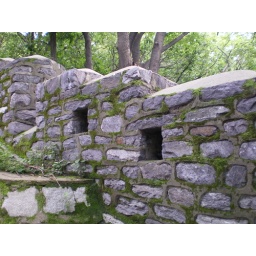
The wall near the Seoul tower